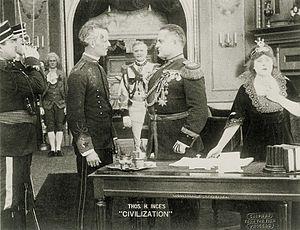
LeRoy Stone est un monteur américain, né le 5 janvier 1894 à San Francisco, mort le 15 septembre 1949 à Santa Monica.
Howard C. Hickman est un acteur, réalisateur, scénariste et dramaturge américain, né le 9 février 1880 à Columbia, mort le 31 décembre 1949 à San Anselmo, en Californie.